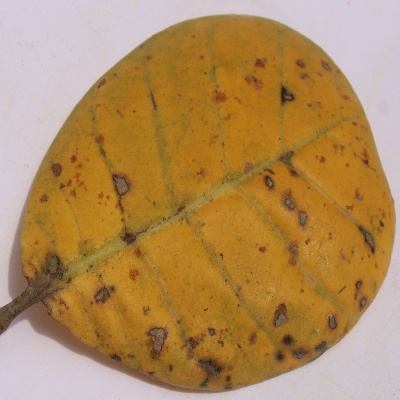
Crop: Cashew
Condition: anthracnose